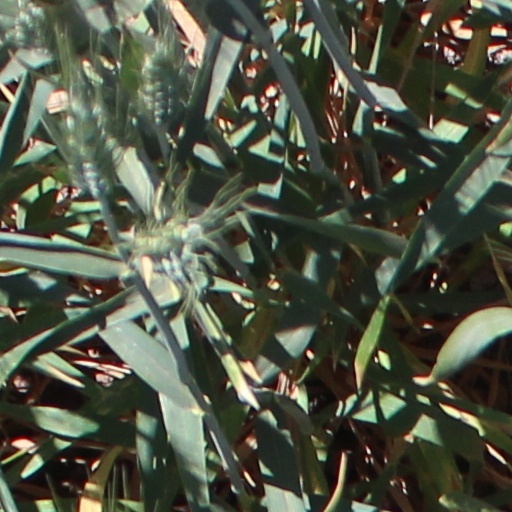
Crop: wheat